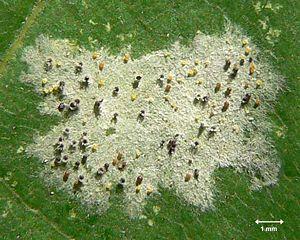
La classe des Leotiomycetes est une classe de champignons ascomycètes. La plupart d'entre eux provoquent des intoxications graves.
Le cléistothèce ou la cléistothécie est un organe de reproduction sexuée en forme de sphère, sans ouverture, qui contient un ou plusieurs asques et les ascospores chez certains champignons phytopathogènes ascomycètes. C'est par la rupture ou l'éclatement de cet ascocarpe globuleux que les ascospores sont mises en liberté au printemps et germent en reproduisant le parasite.